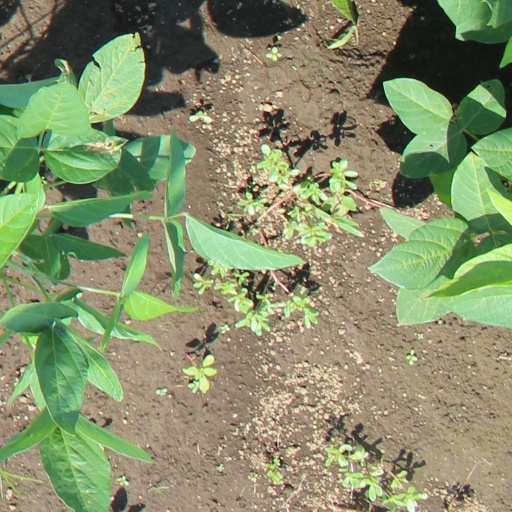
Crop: soybean